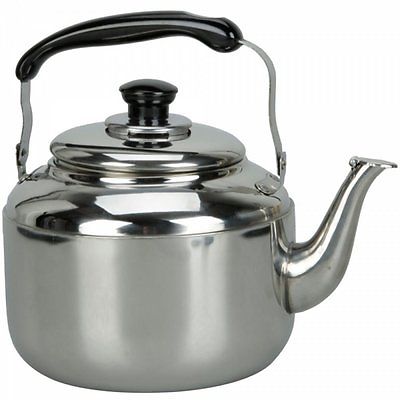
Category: kettle